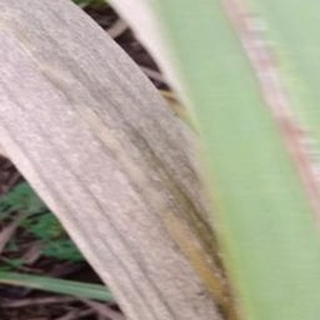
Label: sugarcane_red_rot